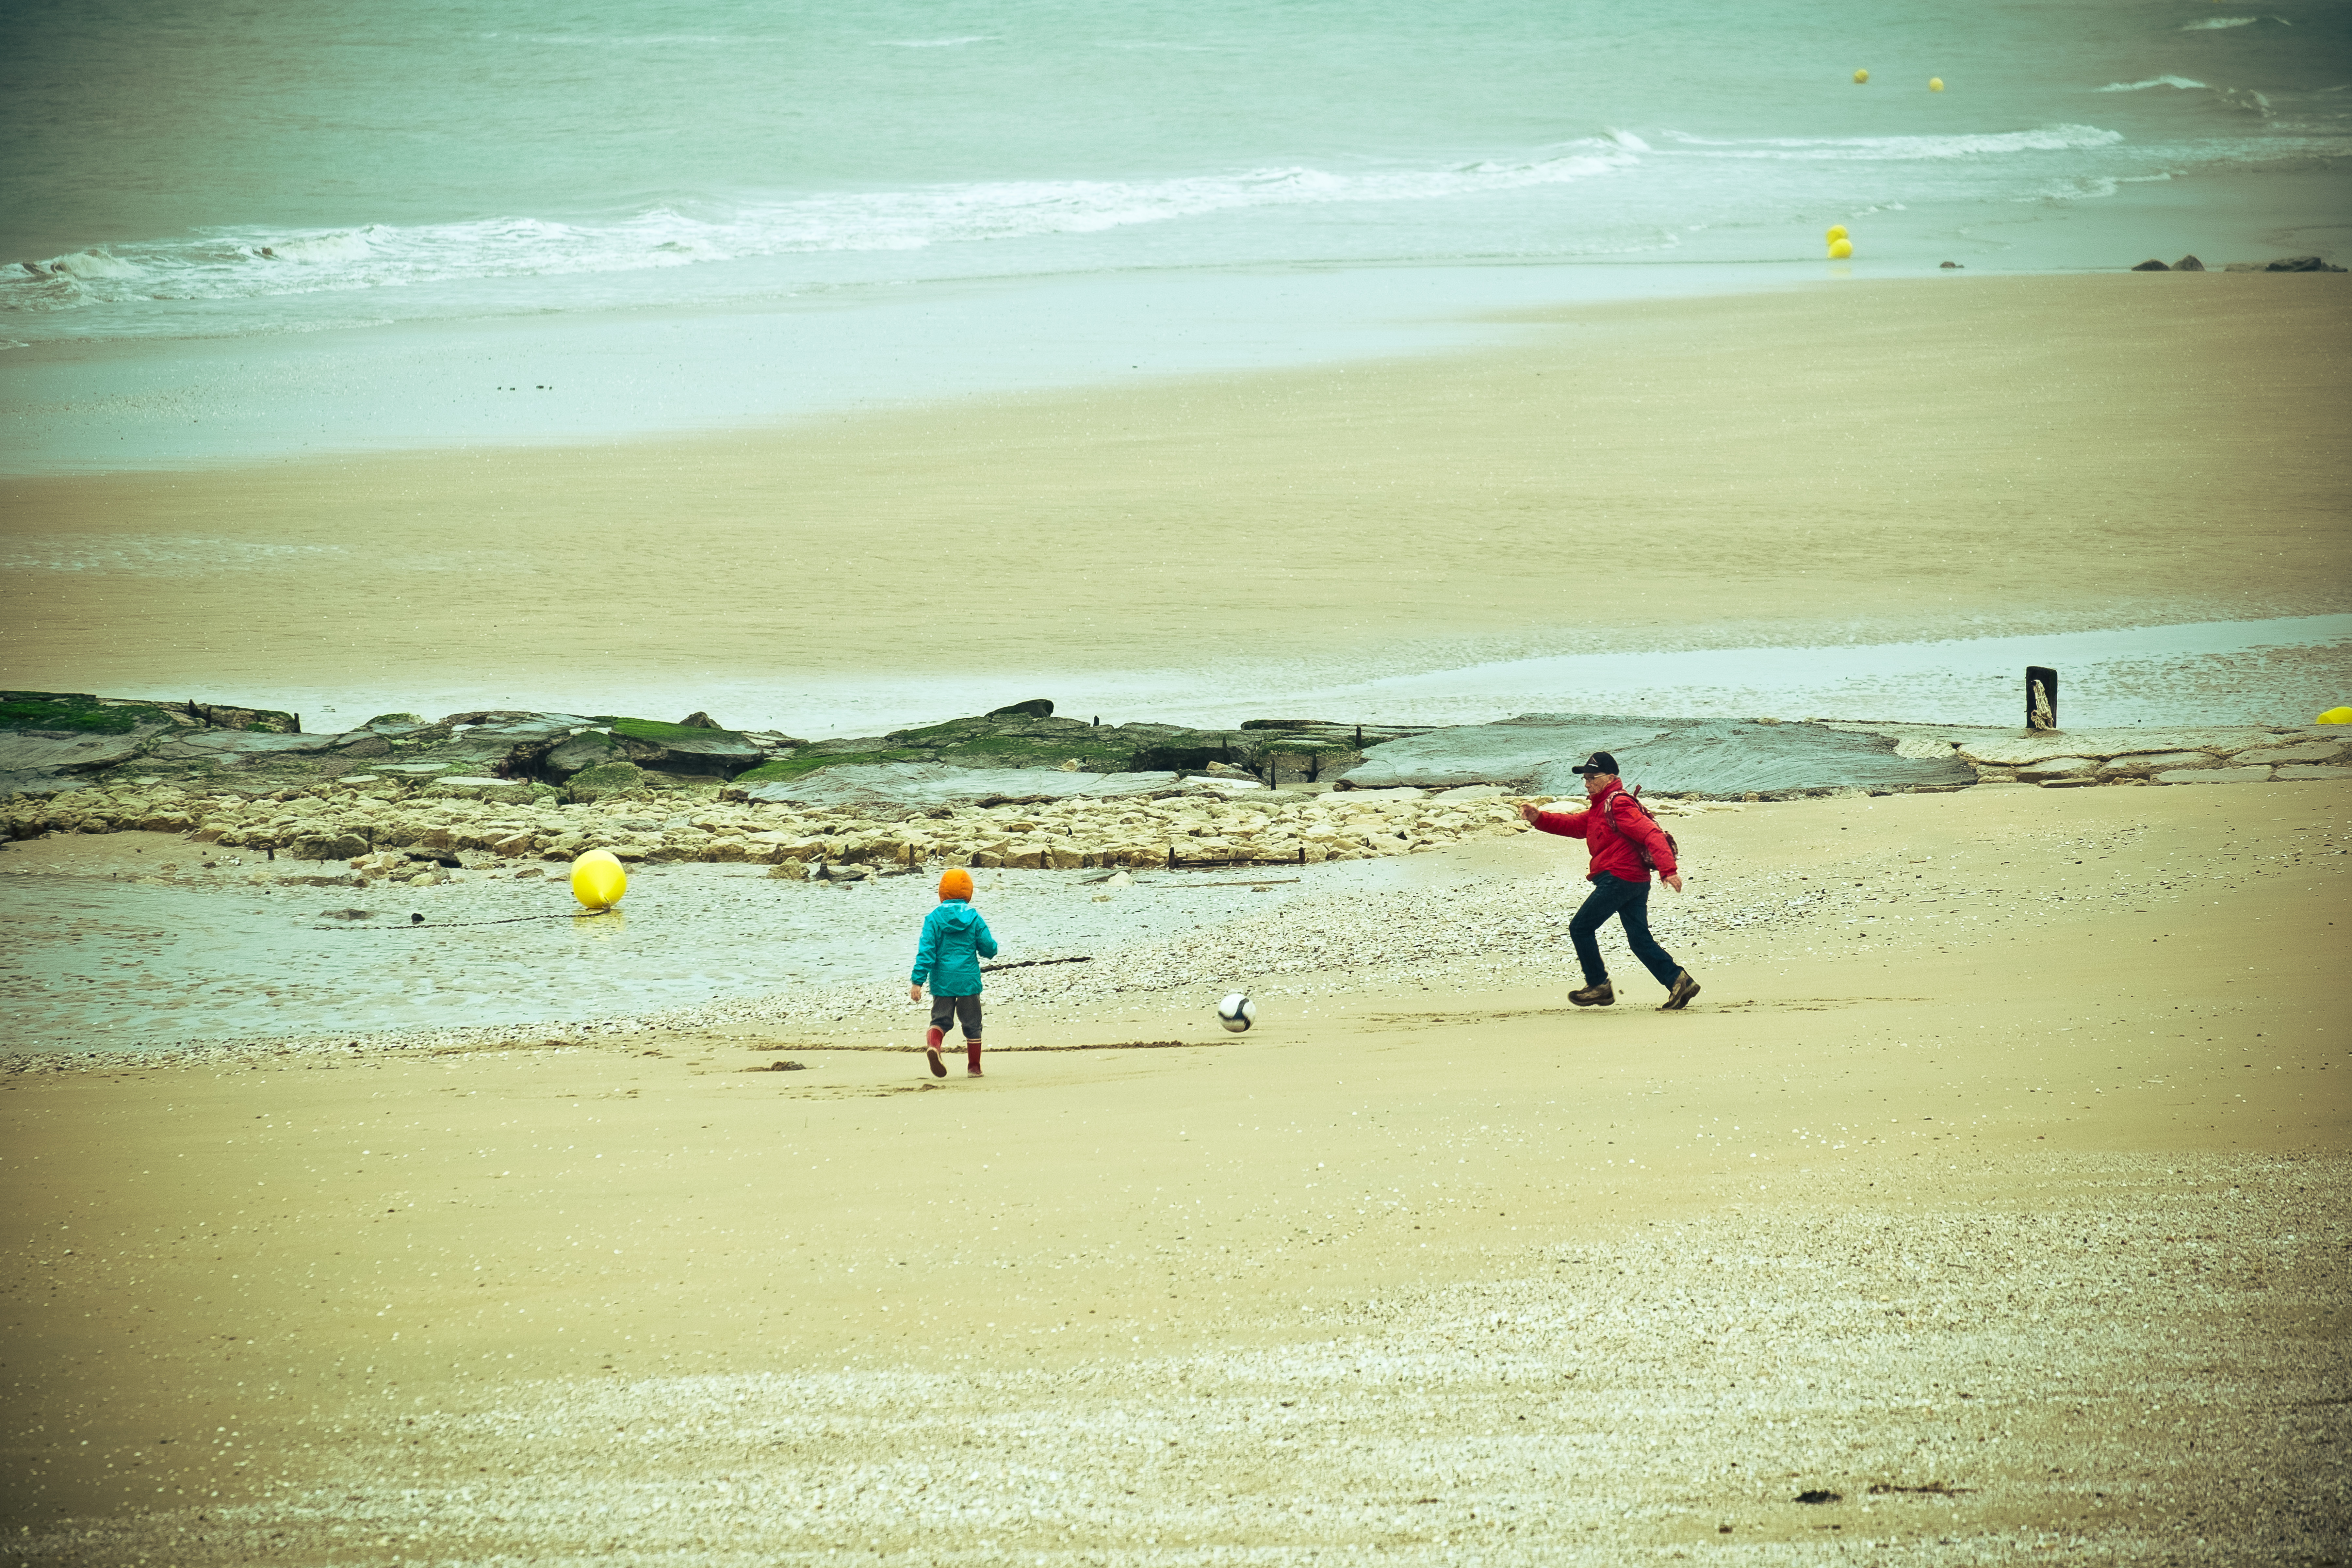
beach, sea, coast, water, sand, ocean, horizon, sunset, street, sunlight, shore, wave, urban, vacation, travel, fujifilm, body of water, ngc, fuji, stphotographia, fujixt1, fujix, wind wave